Matt Newton

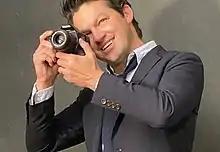
Matt Newton

Matthew Newton (born May 11, 1977) is an American actor, filmmaker and acting coach.